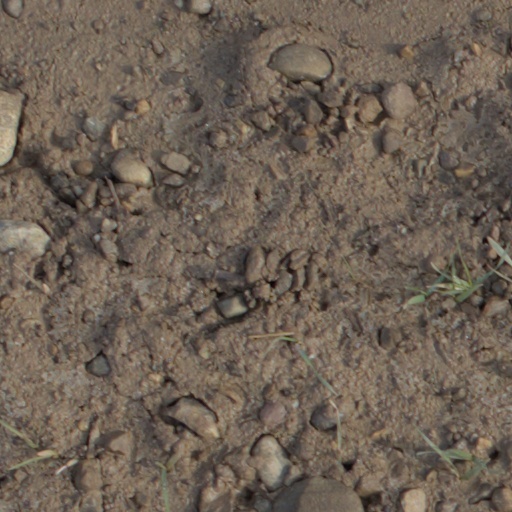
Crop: wheat